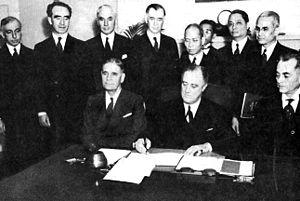
1935 est une année commune commençant un mardi.